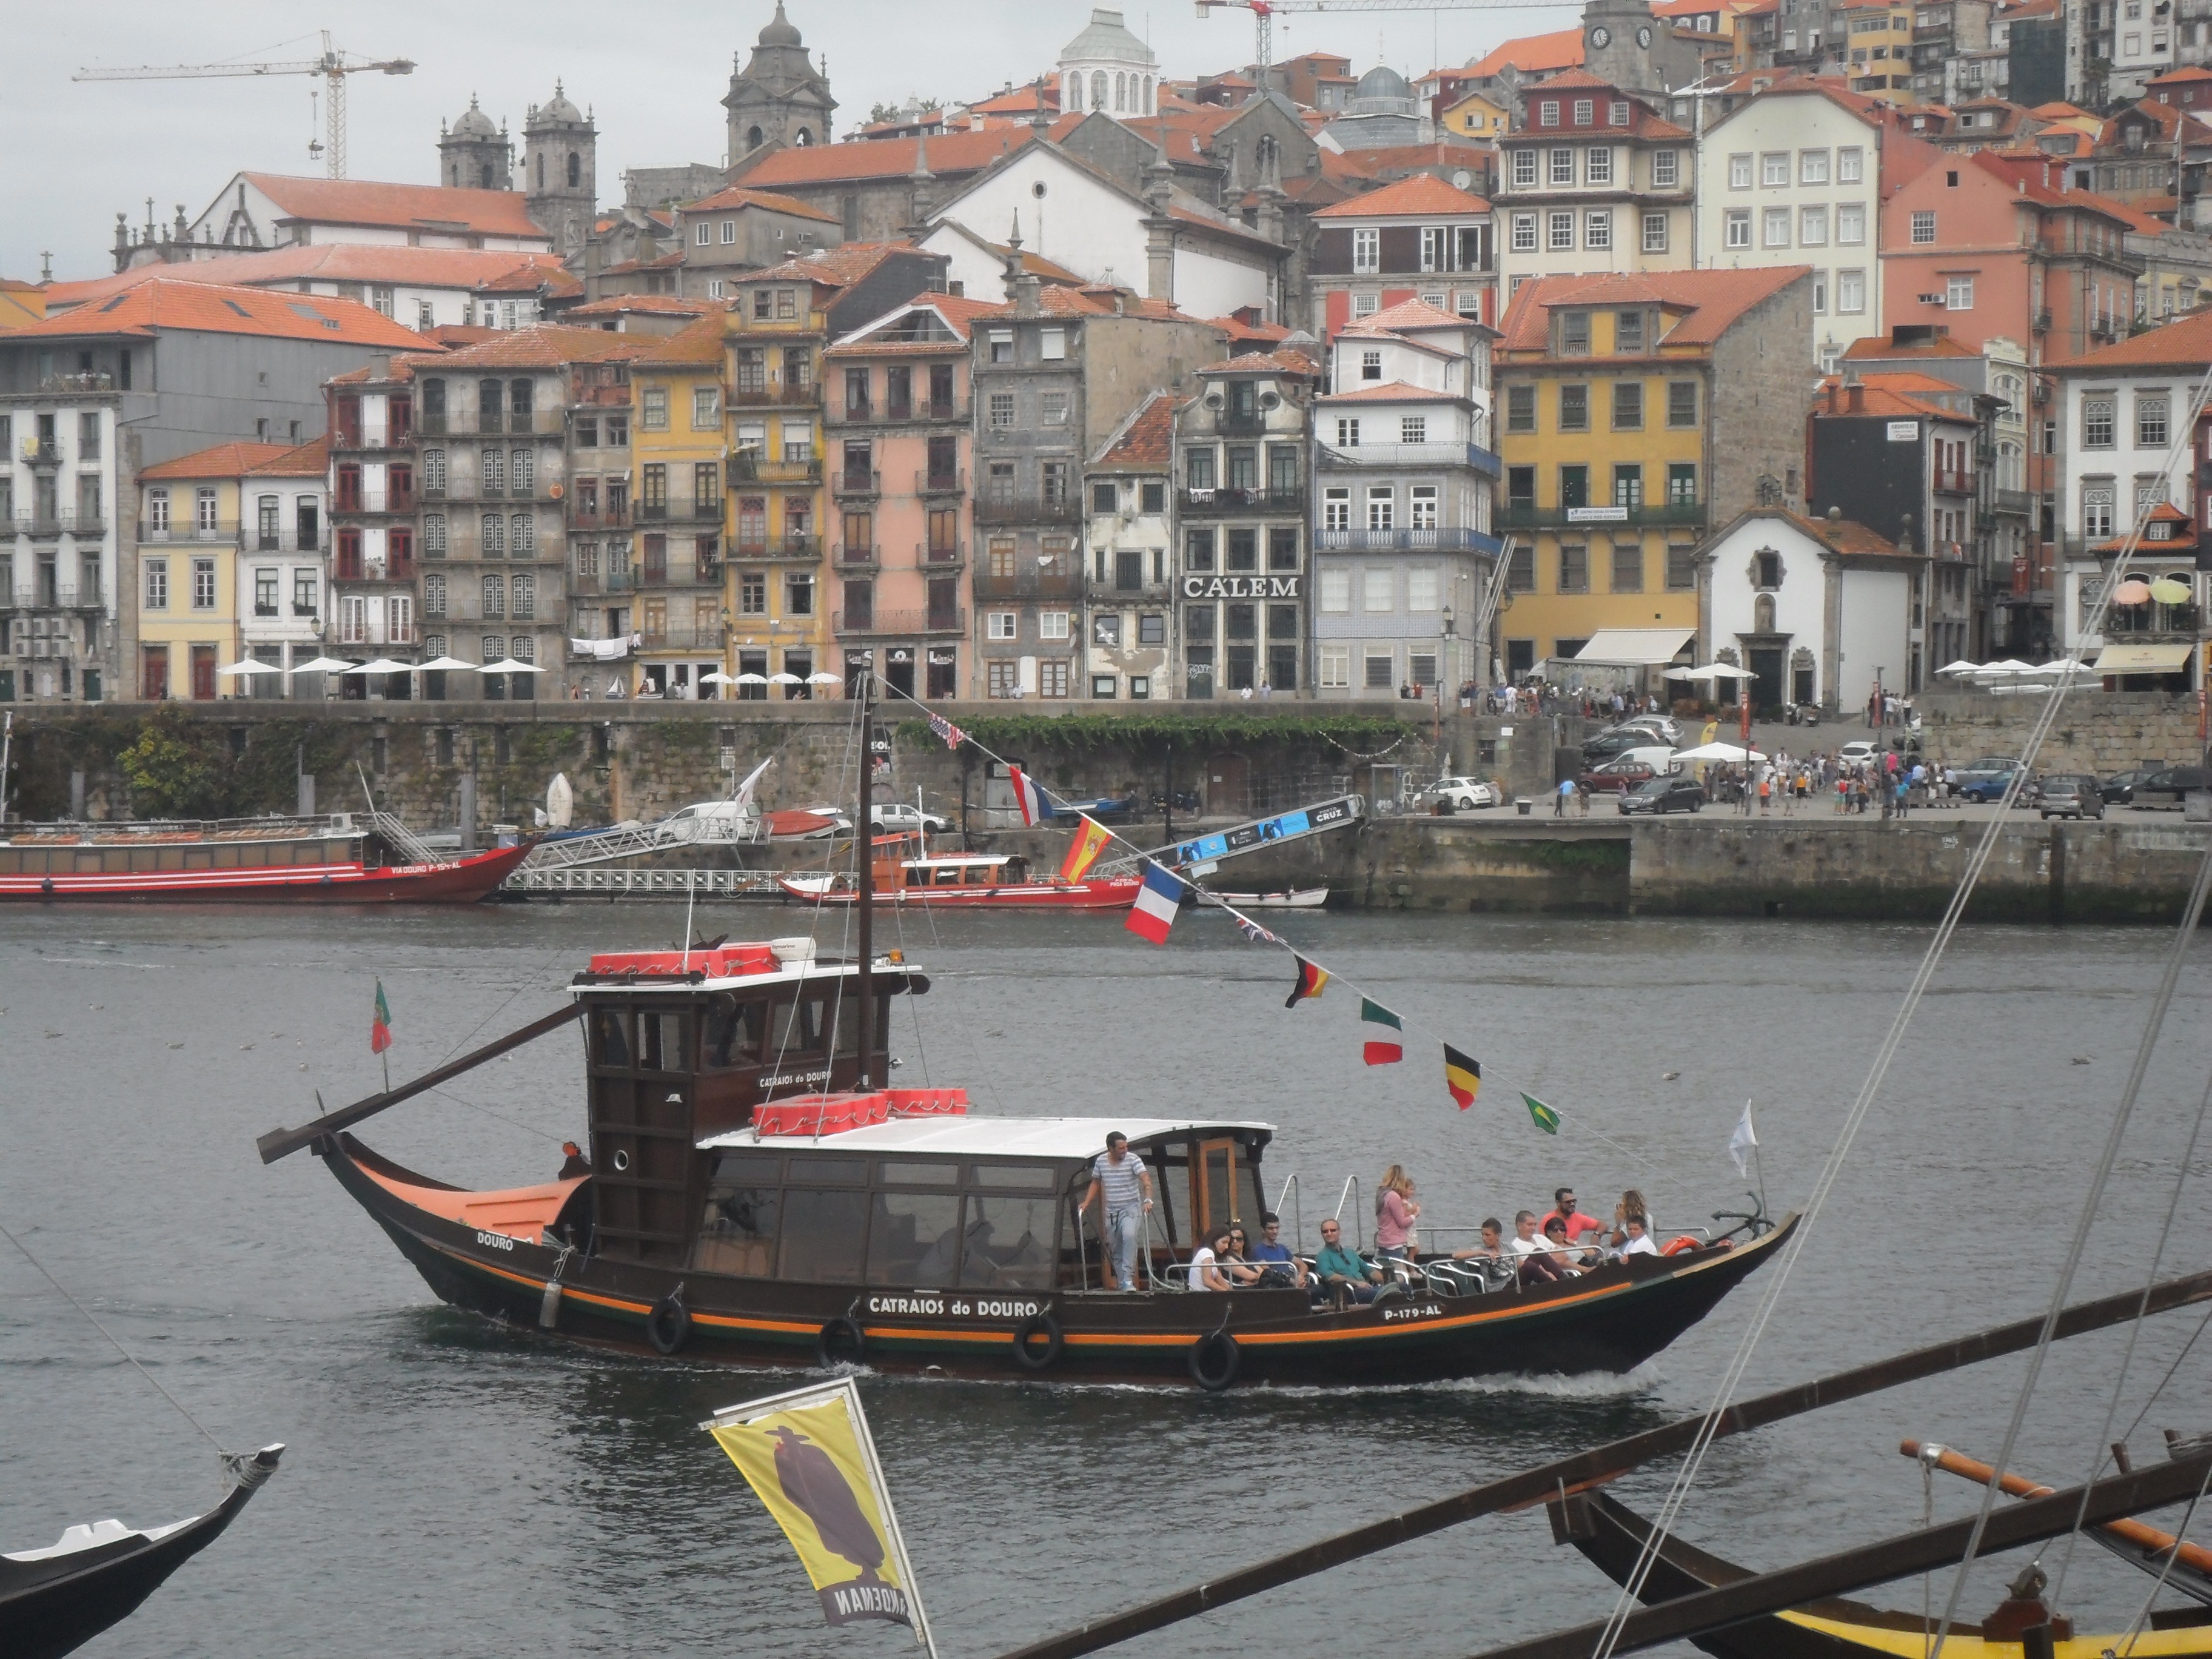
sea, boat, river, canal, ship, vehicle, harbor, port, waterway, boating, infrastructure, channel, tugboat, watercraft, porto, fishing vessel